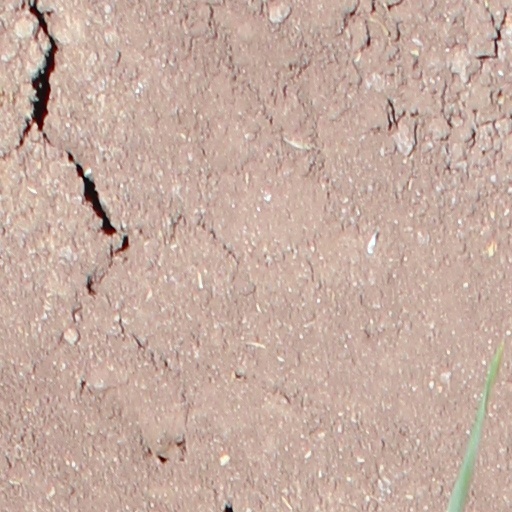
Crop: wheat